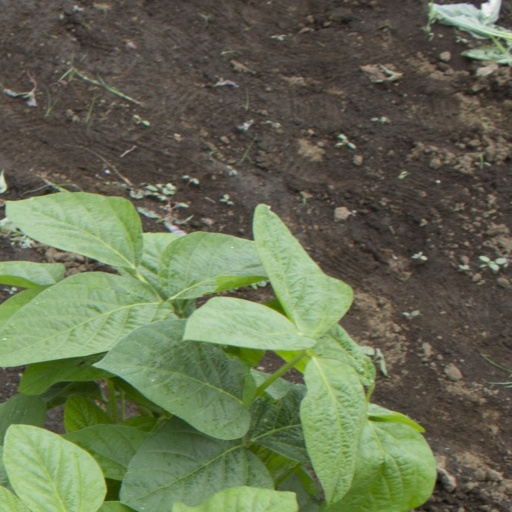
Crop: soybean